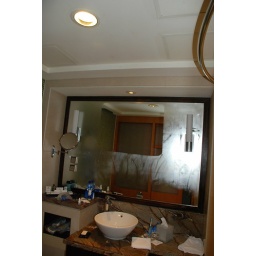
The mirror in my bathroom has some kind of anti-fog on it. I thought it was pretty cool.